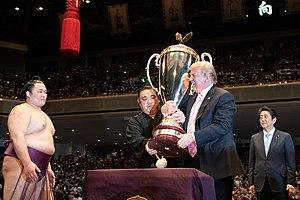
Ryōgoku Kokugikan est un centre sportif polyvalent, situé dans l'arrondissement Sumida, à Tokyo, au Japon.